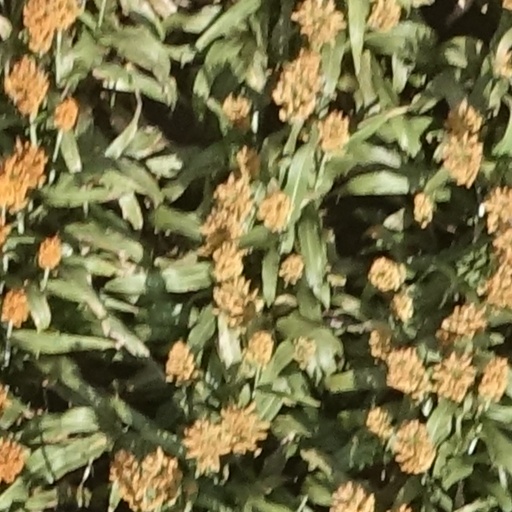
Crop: sorghum